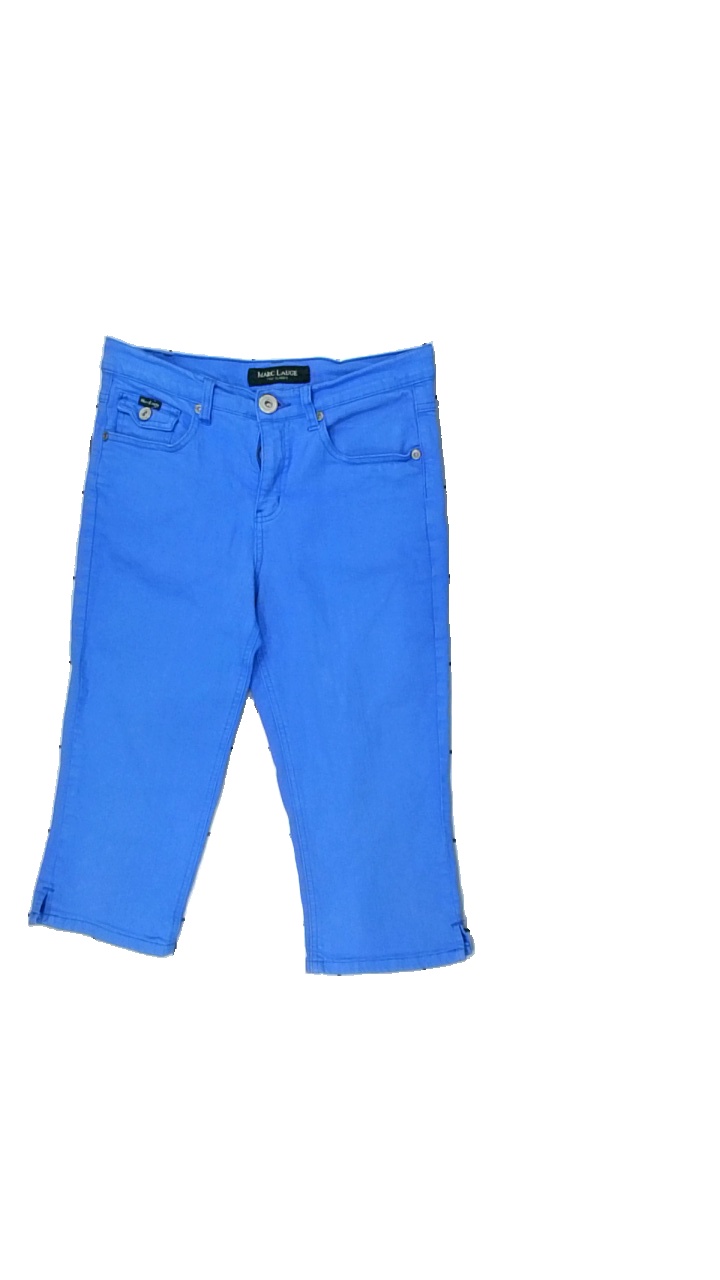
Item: Jeans (Ladies)
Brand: Mark Lauge
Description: blåa korta jeans
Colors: Blue
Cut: Regular
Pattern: Embroidered
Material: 100% bomull
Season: All
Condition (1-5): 3
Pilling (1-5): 3
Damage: lite urtvättat
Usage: Reuse
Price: <50